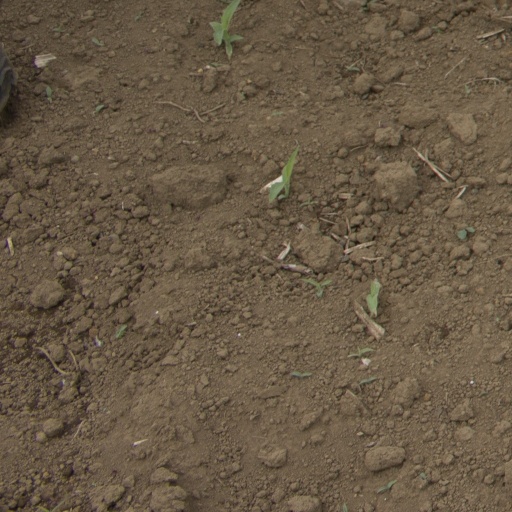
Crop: Jerusalem artichoke